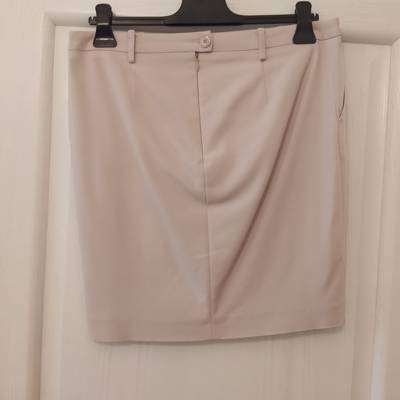
Waste category: clothes